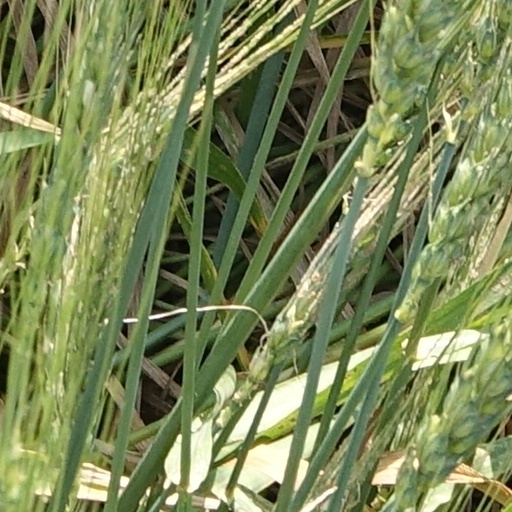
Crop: wheat